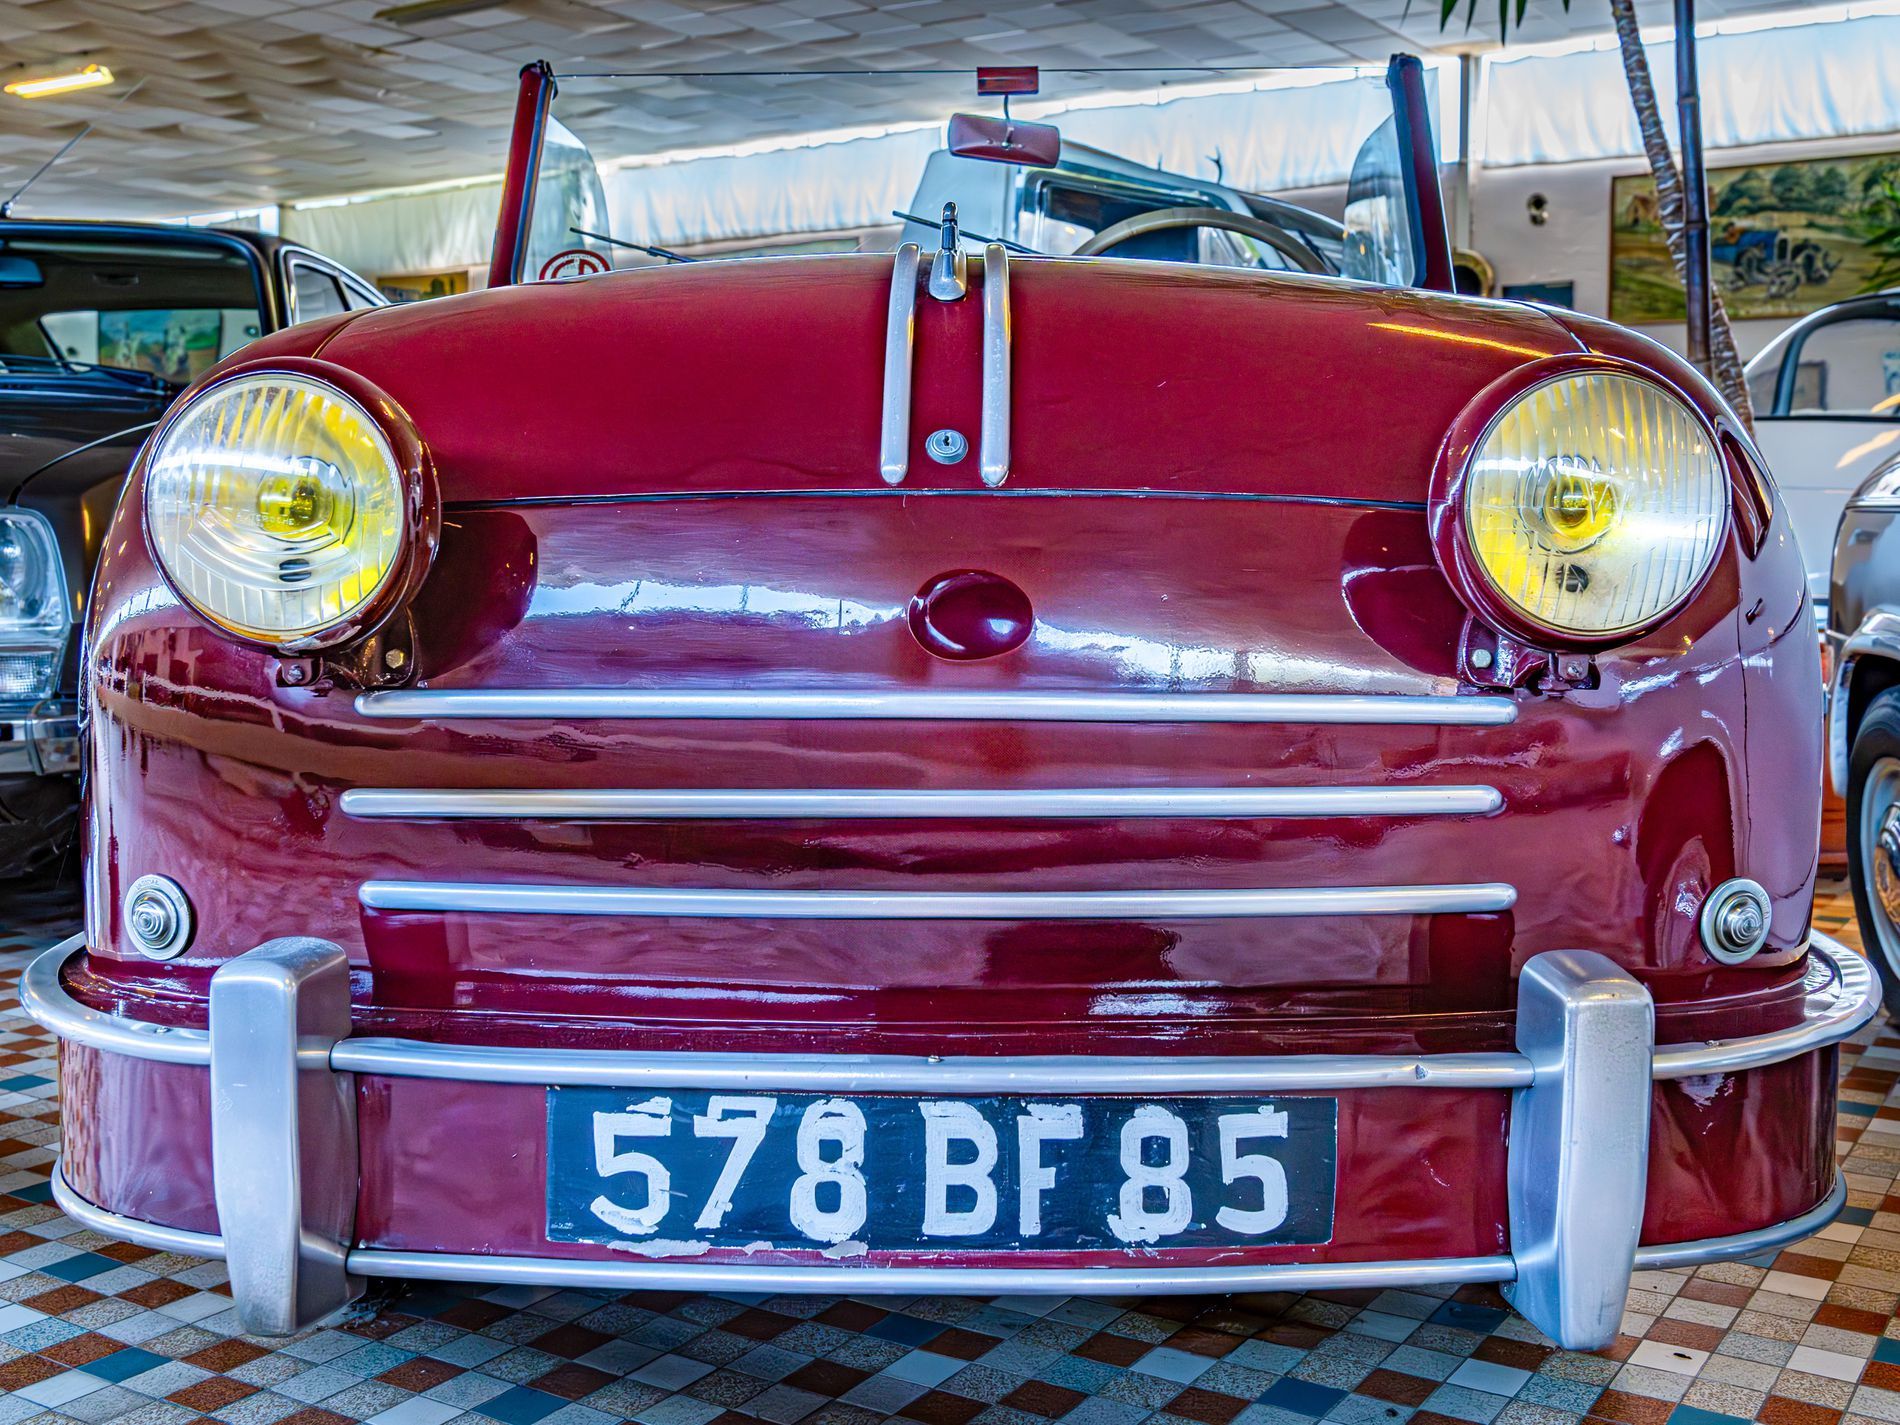
Classic car display at a showroom
A classic, shiny red car with yellow headlights and a front plate with the number "578 BF 85" written on it. Next to it are cars on display inside a showroom.
A mid-range shot from a low, front-facing angle , highlighting the car’s design details and showroom setting. The soft, natural lighting highlights the car's brilliant red. The color palette focuses on shades of red and white, with some touches of yellow and blue. The overall atmosphere is calming.
Labels: Car, Transportation, Vehicle, Bumper, Machine, Spoke, Headlight, Alloy Wheel, Car Wheel, Tire, Wheel, Sports Car, Coupe, roof, wall, palm tree, Classic cars, floor
Camera: SONY ILCE-6600
Lens: E 17-70mm F2.8 B070
Aperture: F5.6
Exposure: 1/60 sec
ISO: 1600
Focal length: 21